Amerika, Saxony

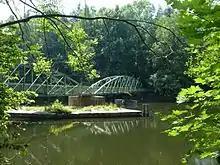
A footbridge in Amerika

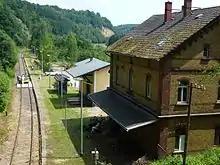
"Schienentrabi" at the station

Amerika is a former company settlement in the German state of Saxony and a district of the town of Penig.